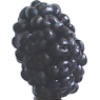
Label: Mulberry 1